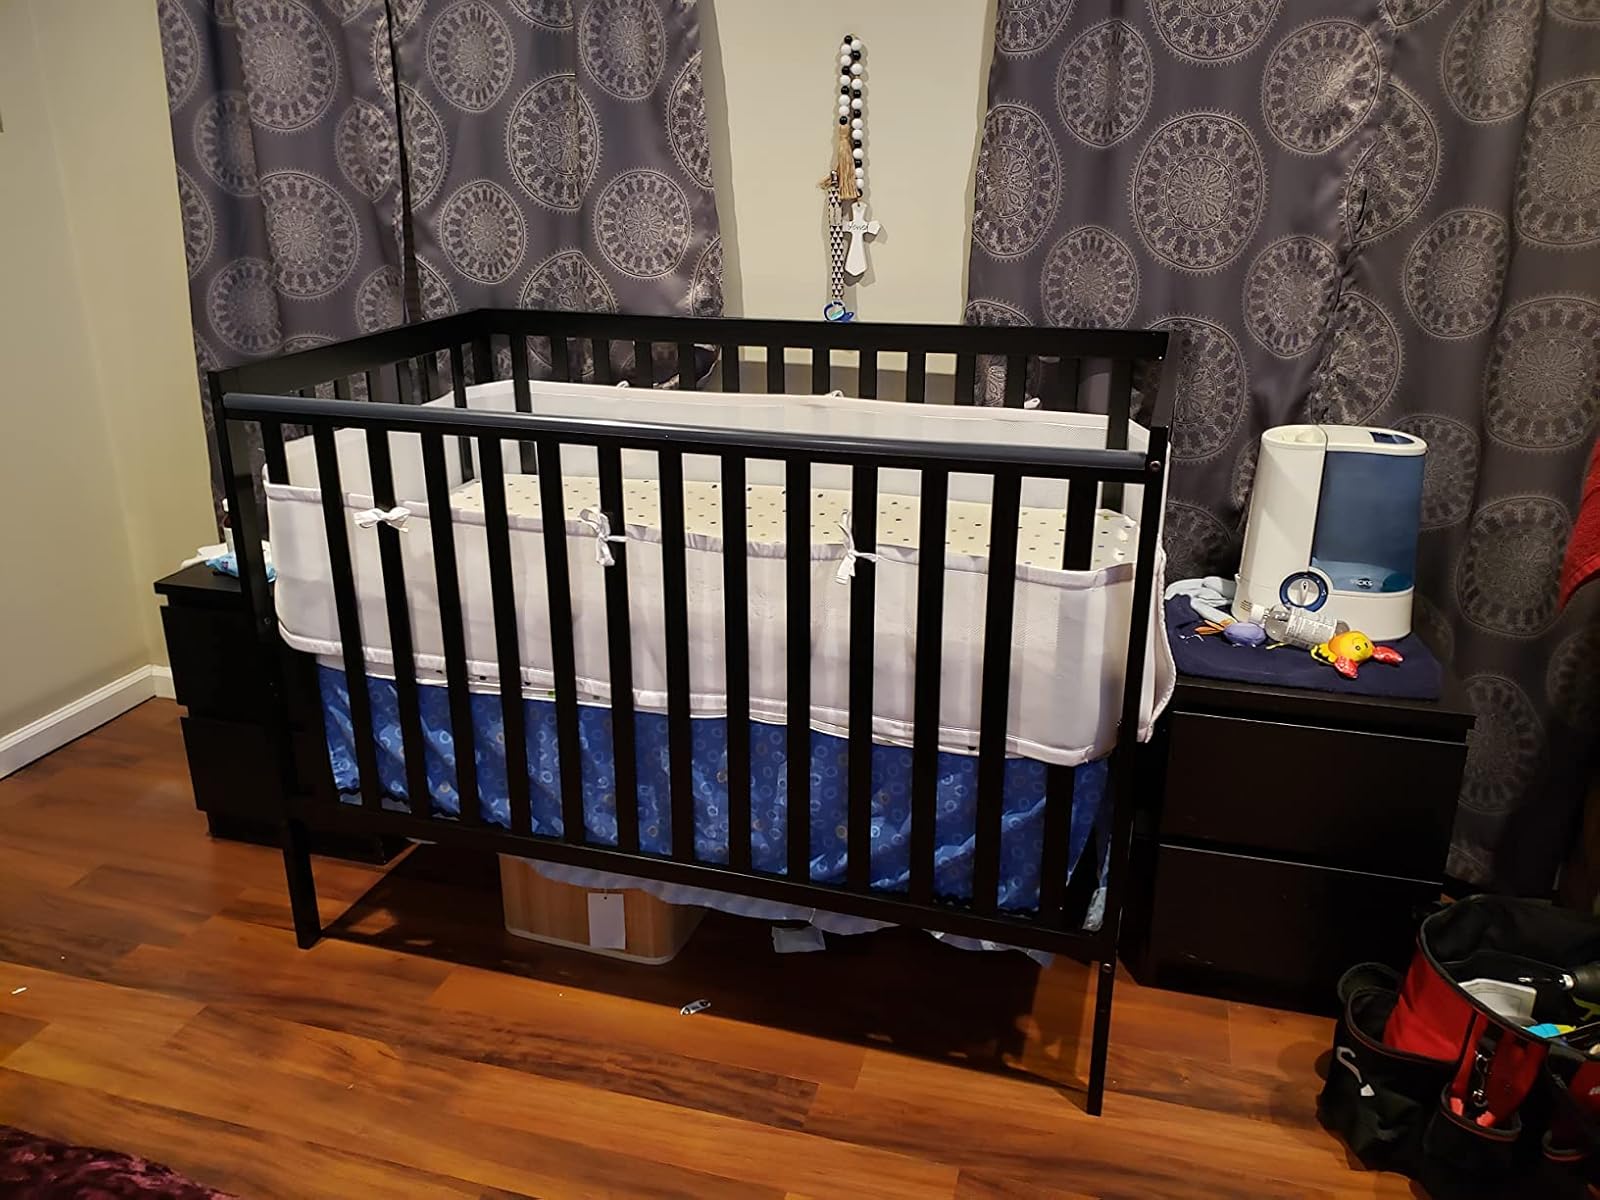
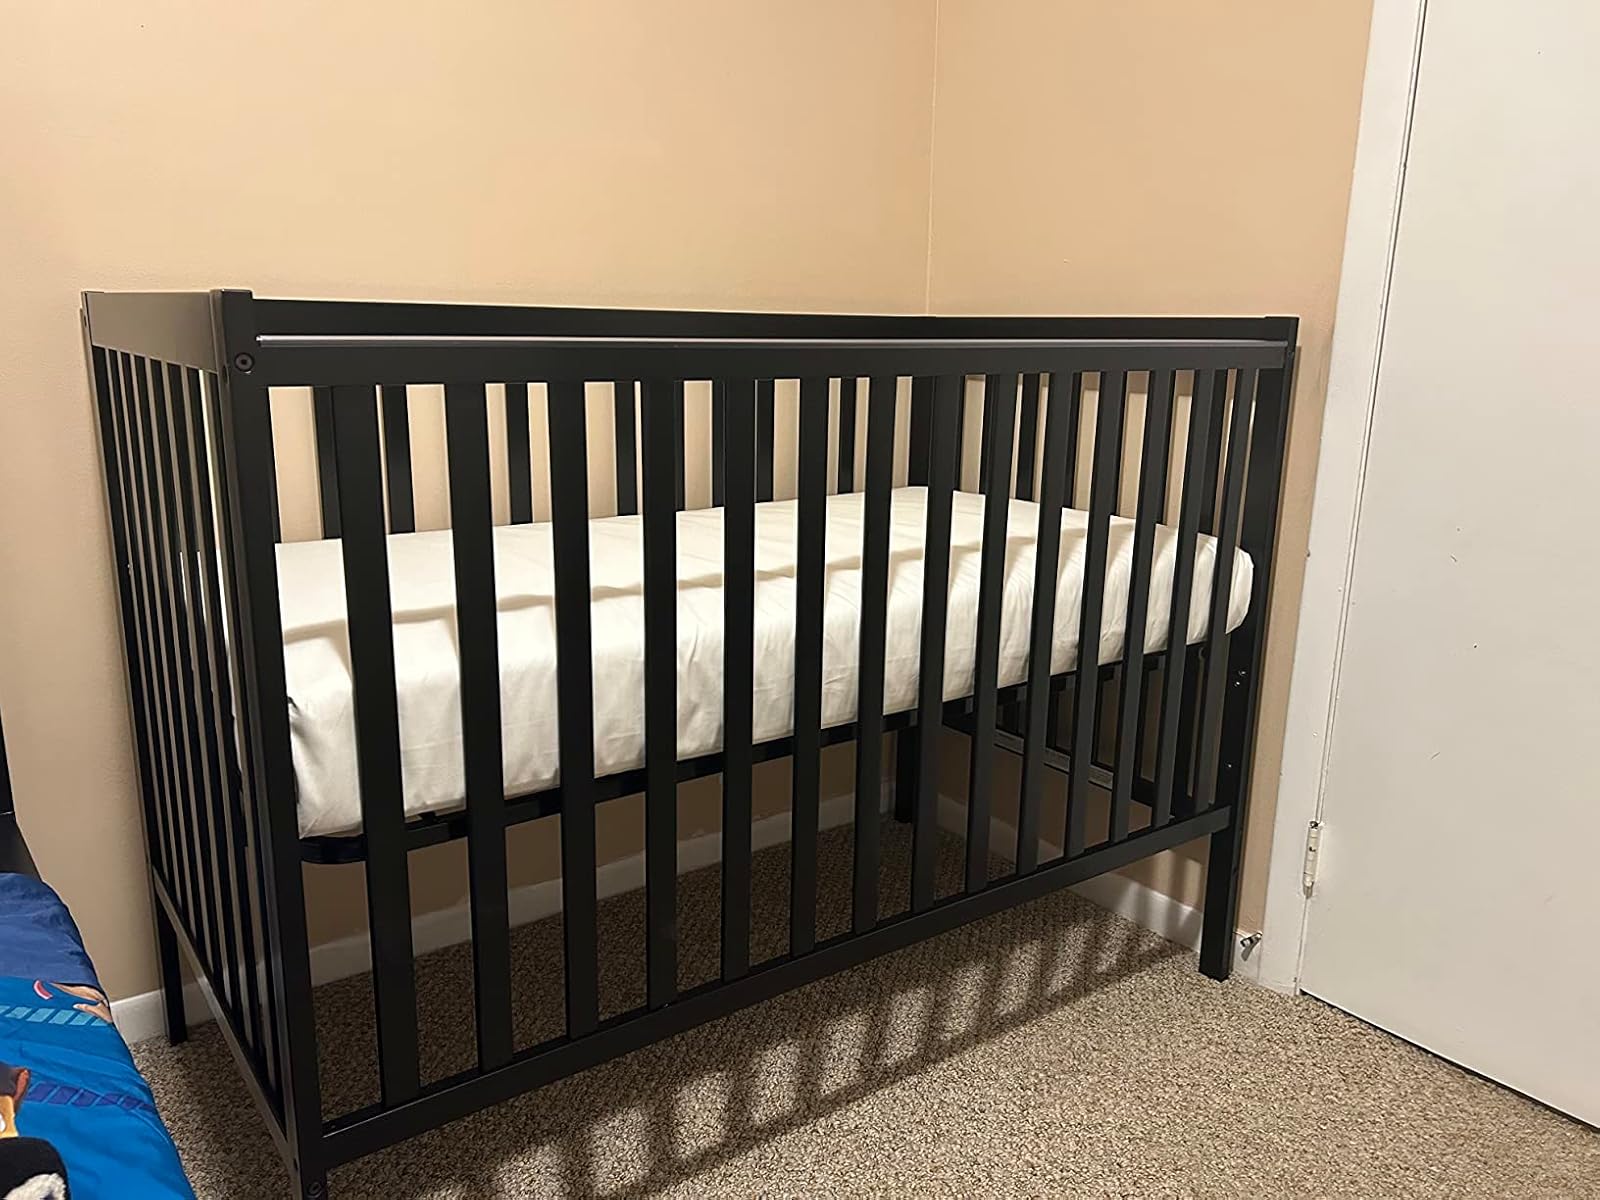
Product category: products_crib
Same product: yes